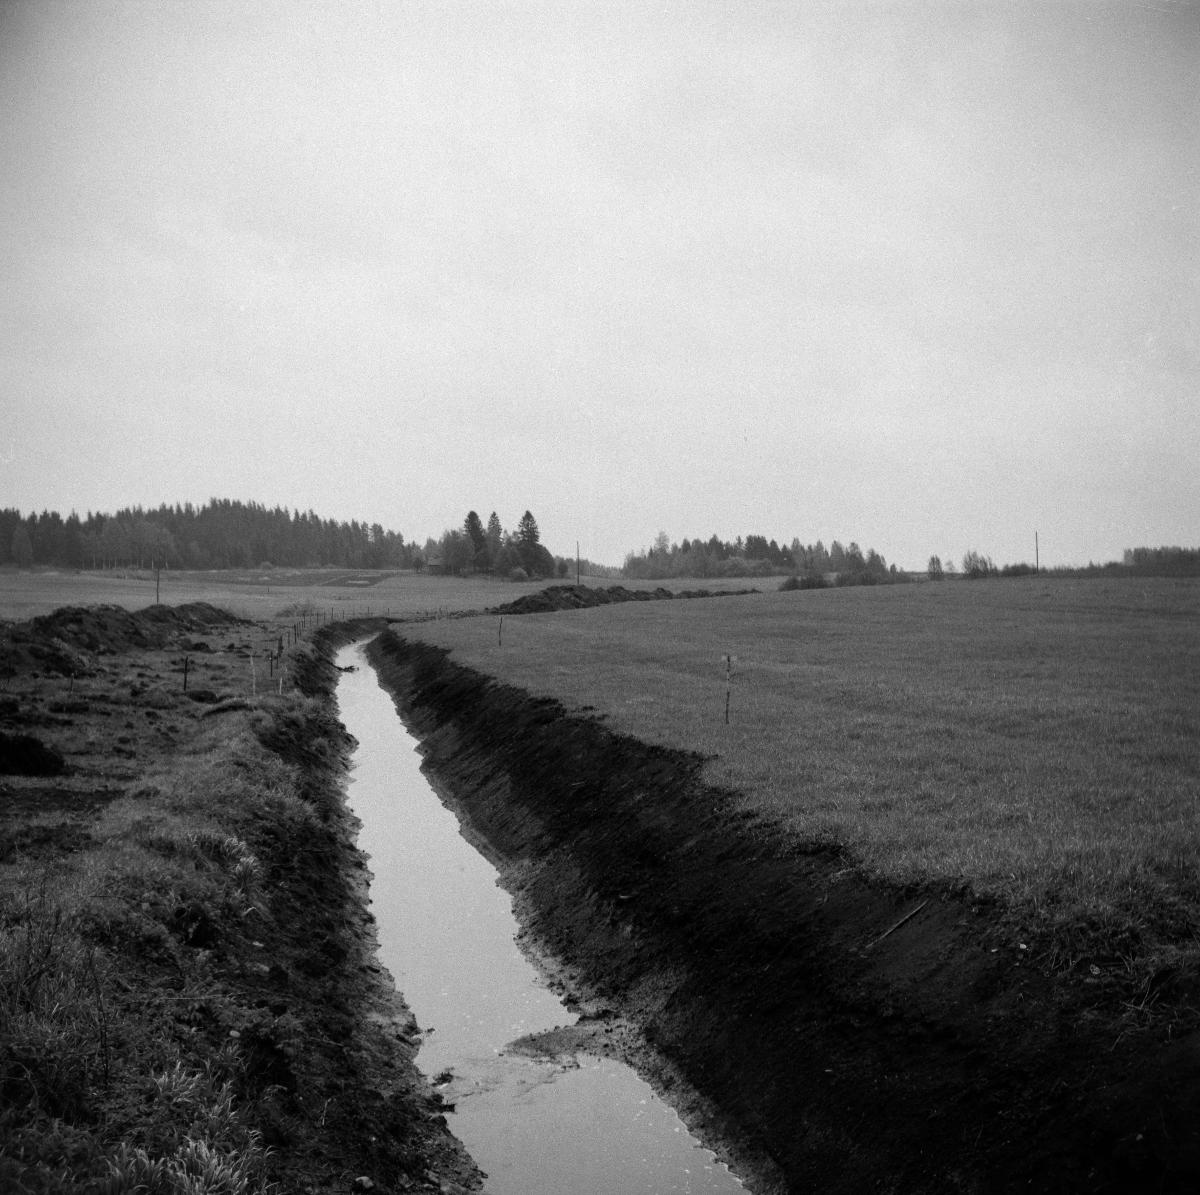
Reportaasi 29.5.1959: Ritvalan helkaperinne elää vuodesta vuoteen
sisällön kuvaus: Kun Vähäjärvestä Vanajaveteen laskeva Sillansuun oja kunnostettiin talvella leveäksi viemäriojaksi, eivät tulvavedet enää tänä keväänä nousseet pelloille.
Kuvaaja: Sauri, Eero, kuvaaja
Vuosi: 1900
Paikka: Suomi, Pirkanmaa, Valkeakoski, Sääksmäki, Ritvala
Aiheet: Ritvalan kylä; kylät; ojitus; pellot; ojat; maaseutu; maatilat; villages; trenching; fields (agriculture); ditches; farms; byar; dikning; åkrar; diken; lantgårdar